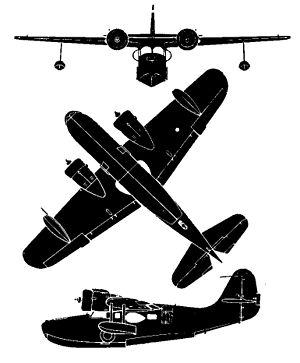
Le Grumman G-21 Goose est un avion amphibie conçu au départ pour le marché américain de l'aviation d'affaires. Le Goose fut le premier monoplan bimoteur de Grumman.